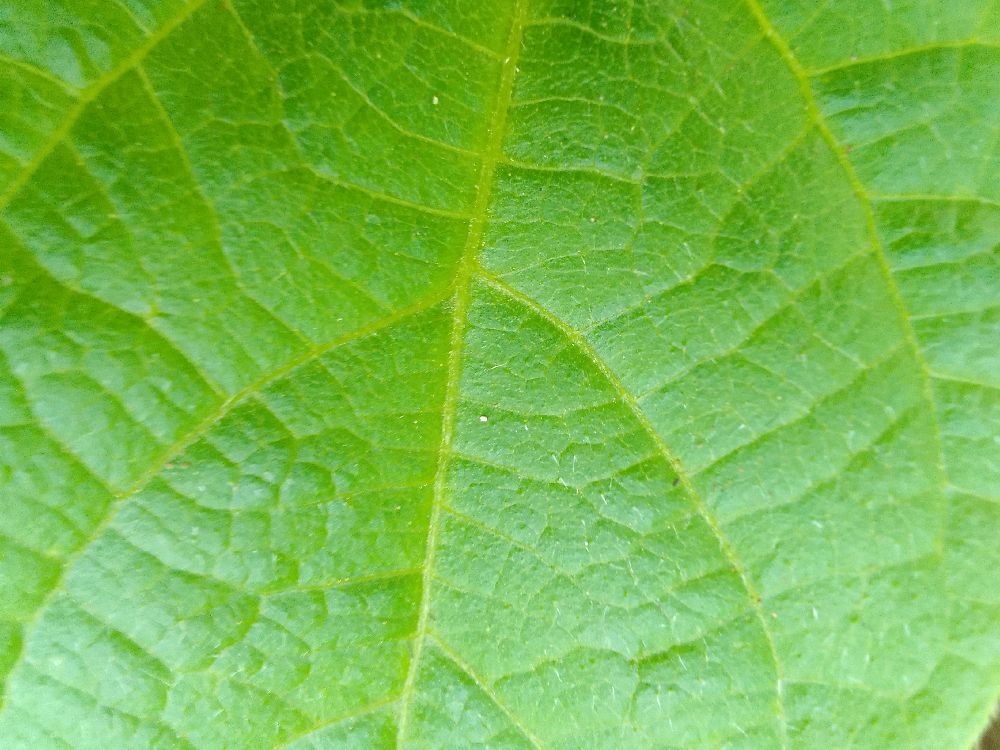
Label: healthy